James Henry Carpenter

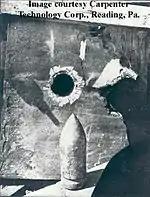
Carpenter Steel Company projectile test on steel plate (early 1890s)

, the first modern United States battleship, was commissioned on November 20, 1895, and was considered a test bed for future battleships. This class of ship did not use Carpenter's steel, but Harvey armor, in which only the facing of the steel plates was hardened. The belt armor plates on "Indiana" were at most eighteen inches thick, and most plates were far less. A standard 13-inch gun used on the USS Indiana was expected to penetrate 10–12 inches of Harvey armor. Testing showed that Carpenter's projectiles fired from the same gun could achieve penetrations of up to 15 inches. In November 1896, the Navy informed Congress that Carpenter's projectiles had tested successfully, calling them "the first made that would pierce improved armor plate".